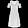
Label: Dress